Troutman flag

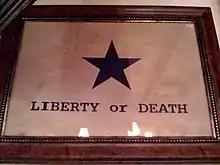
Troutman Flag

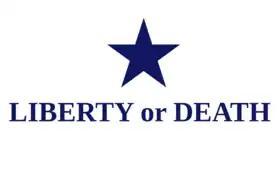
The flag recreated digitally

The Troutman Flag was designed by Joanna Troutman. Joanna designed the flag when she was 18 years old and living in Georgia. The flag was white silk, with a five pointed blue star on it, with the words "Liberty or Death" beneath the star. Some sources say the words read "Texas and Liberty", although the majority seem to favor "Liberty or Death".